Chris White (musician)

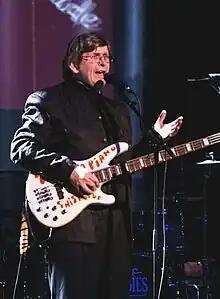
White performing with The Zombies in 2019

Christopher Taylor White (born 7 March 1943) is an English musician. He came to prominence in the mid-1960s as the bass guitarist and occasional lead vocalist of the rock band The Zombies. White is one of the main composers of the Zombies' music, and made major lyrical contributions to the band's songs. He was inducted into the Rock and Roll Hall of Fame in 2019 as a member of the Zombies.